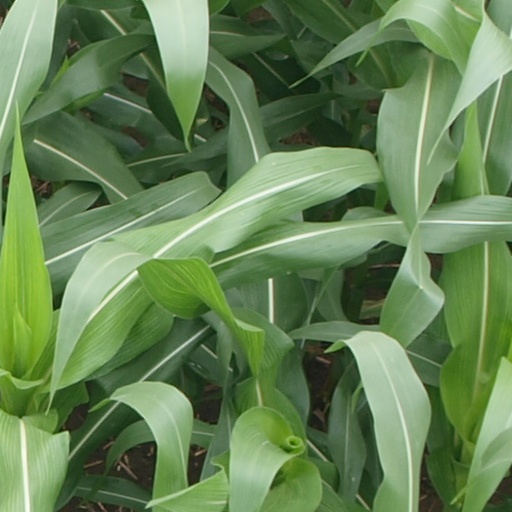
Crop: maize; corn